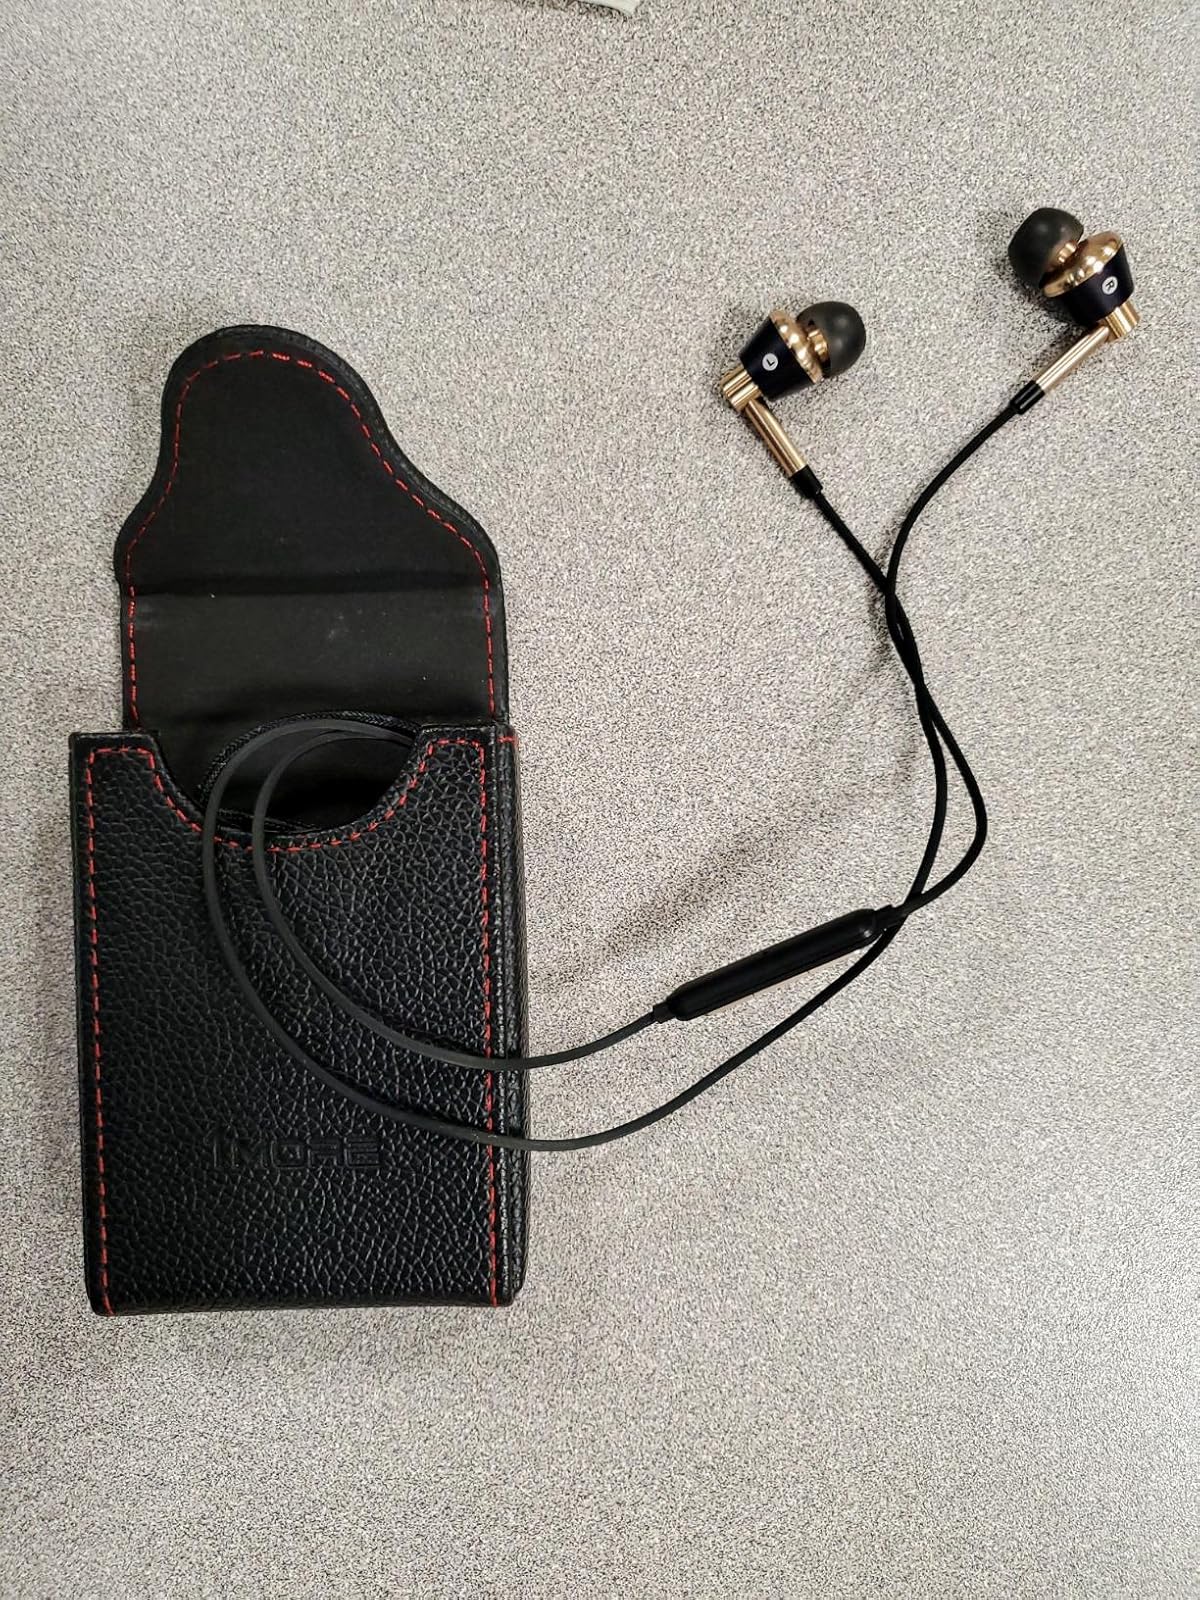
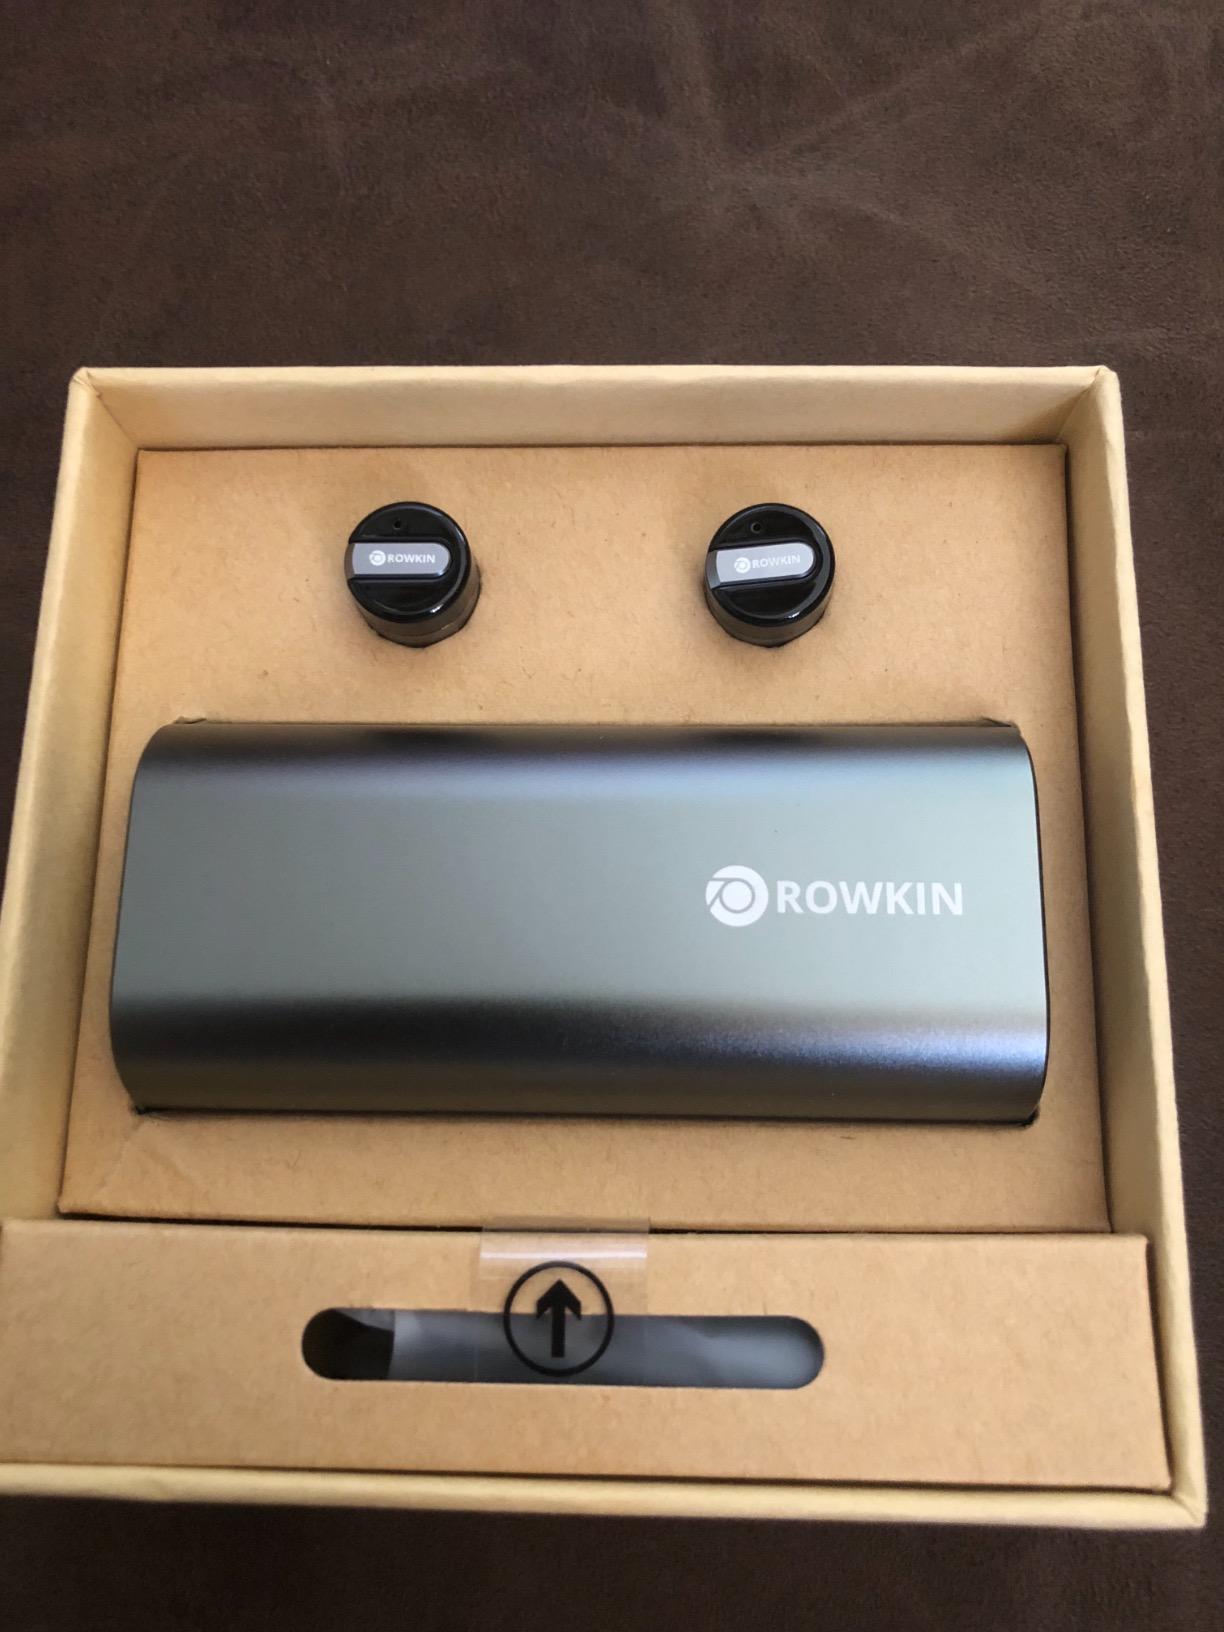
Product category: headphones
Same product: no